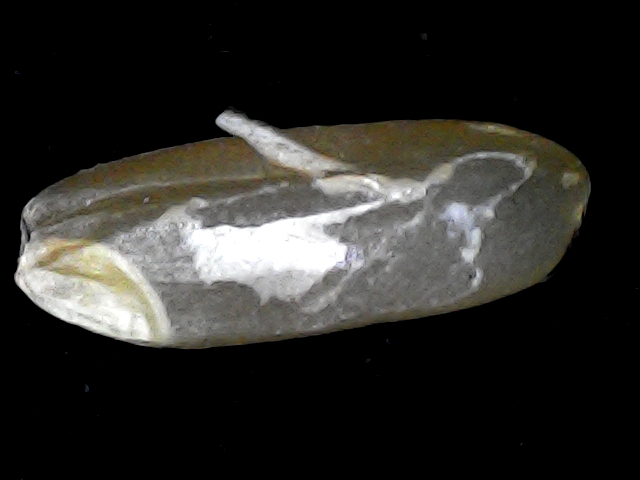
Rice variety: BR23